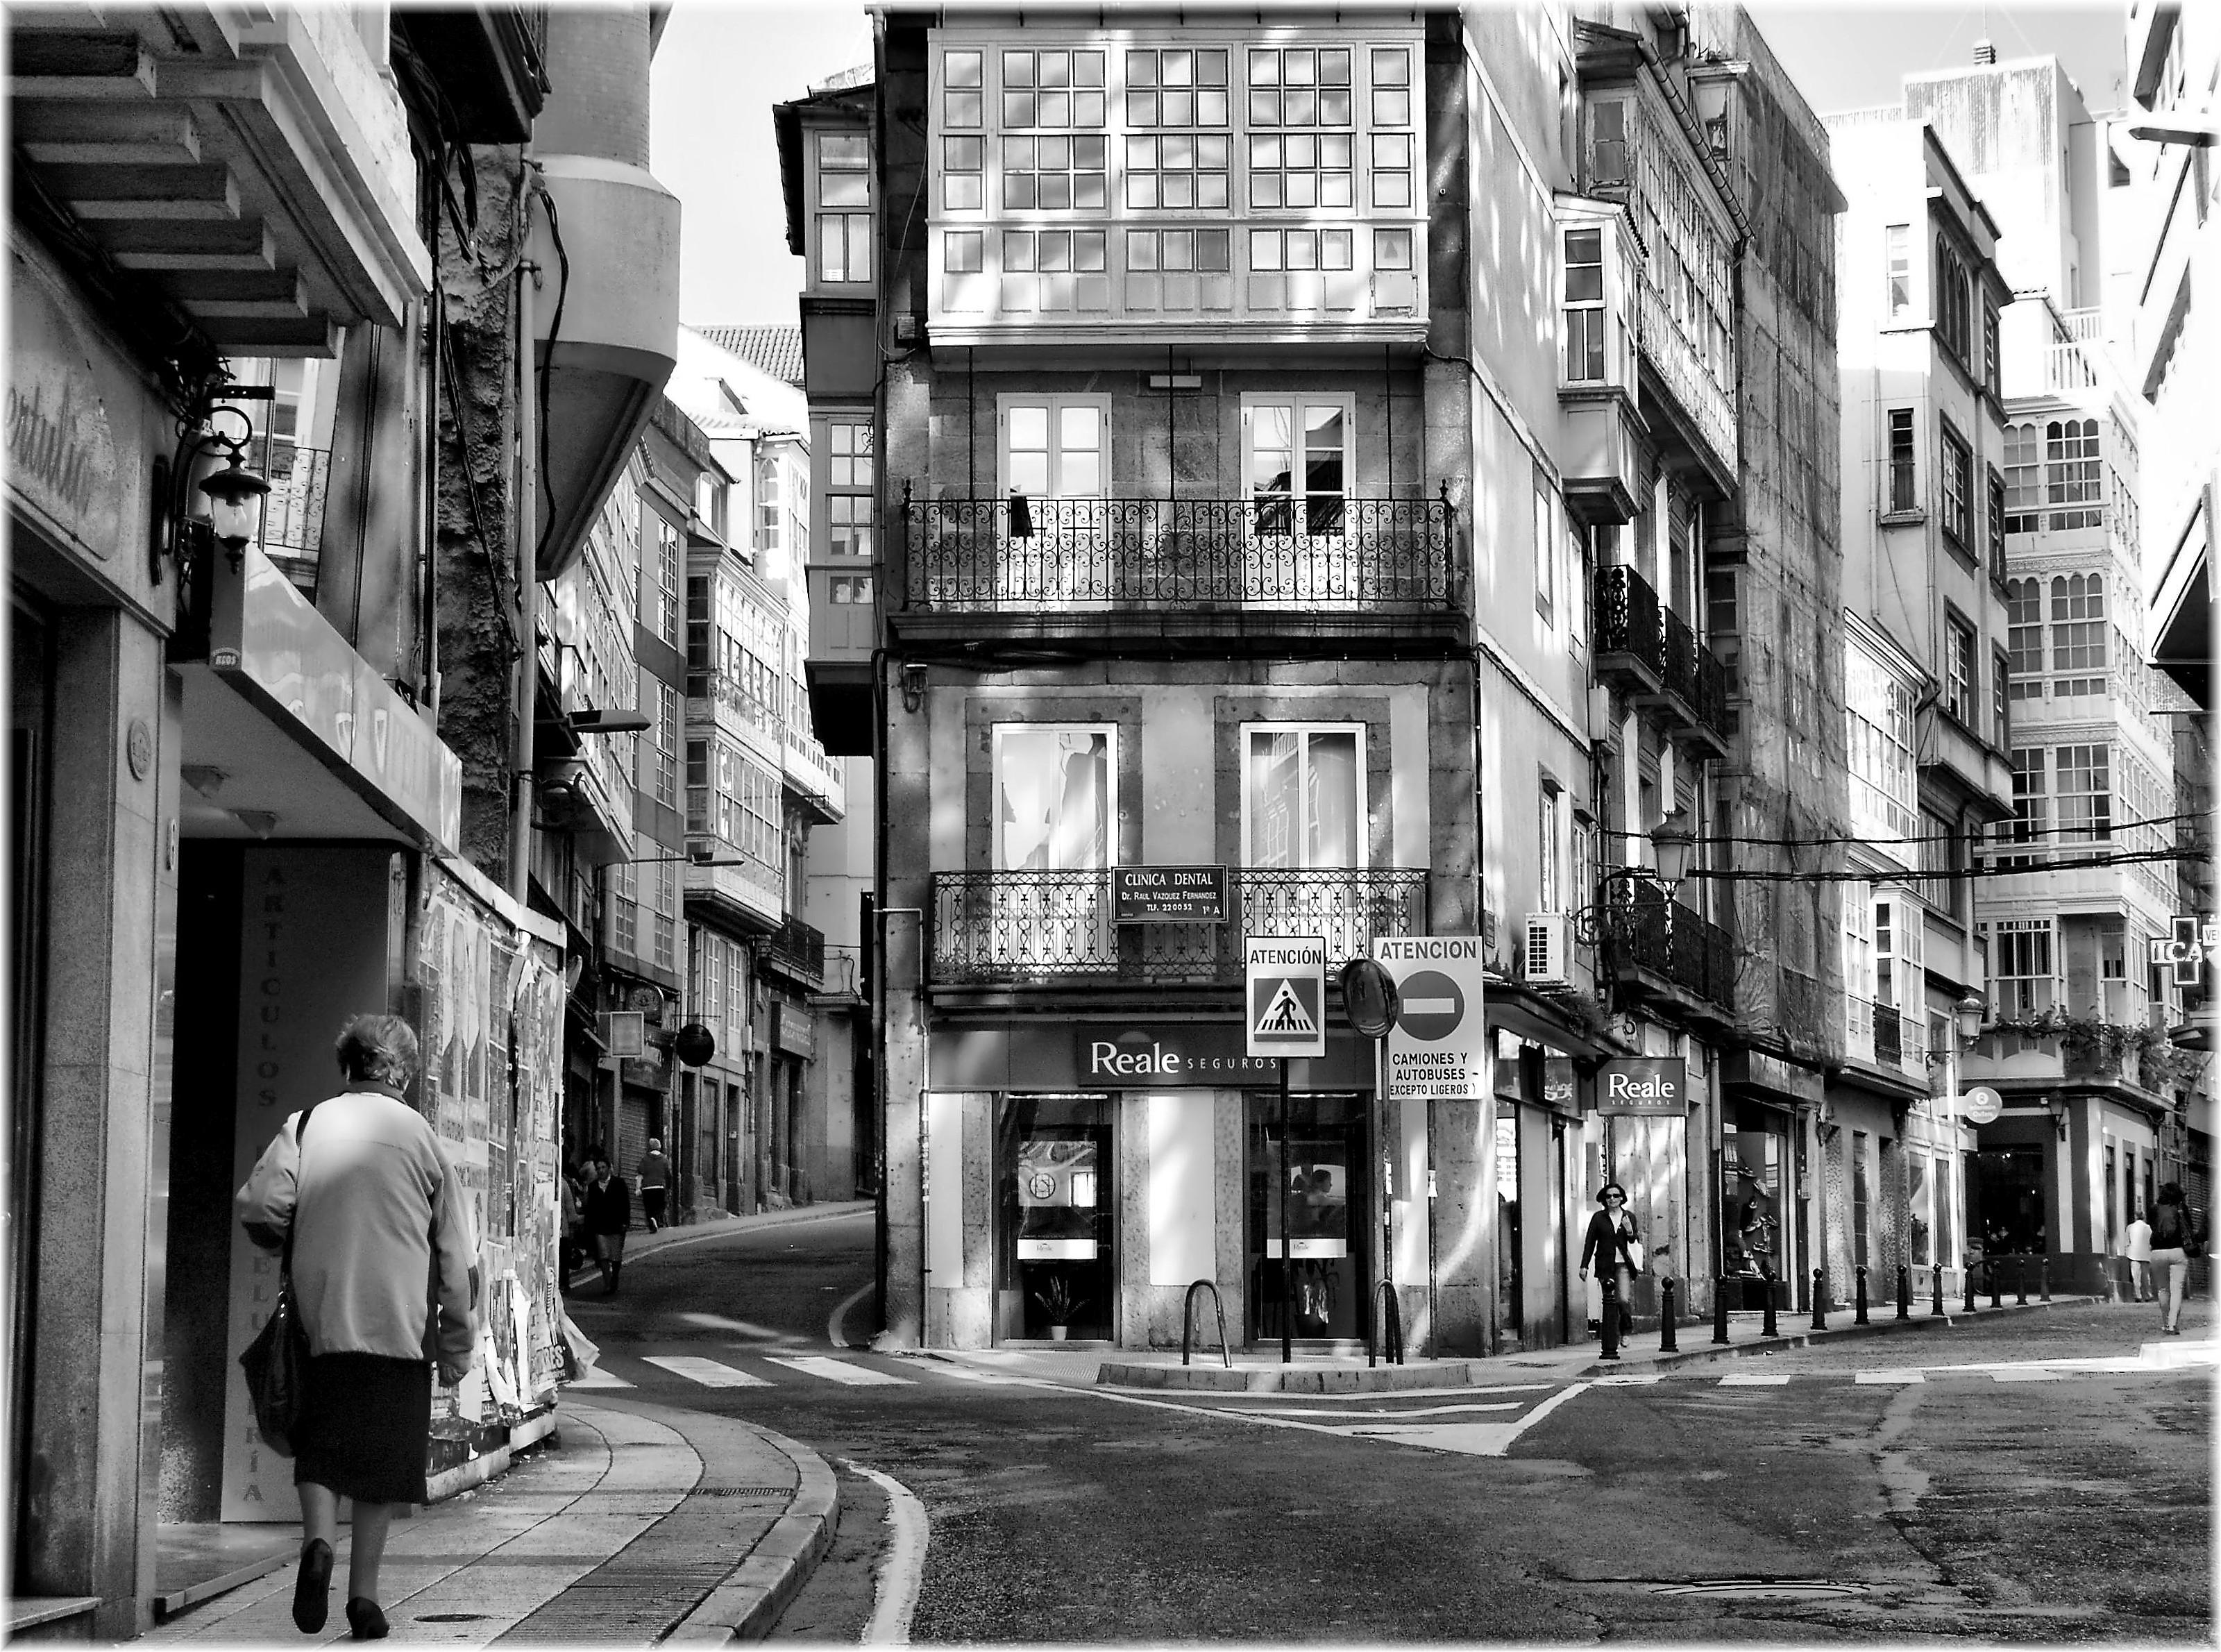
black and white, road, street, photography, house, town, alley, city, urban, cityscape, europe, monochrome, bw, spain, infrastructure, photograph, snapshot, europa, galicia, ciudad, blancoynegro, mygearandme, musictomyeyeslevel1, calles, shape, cidade, bn, espana, monocromo, blackwhitephotos, metropolis, galiza, ruas, lacoruna, neighbourhood, acoru a, coru a, urban area, monochrome photography, residential area, human settlement